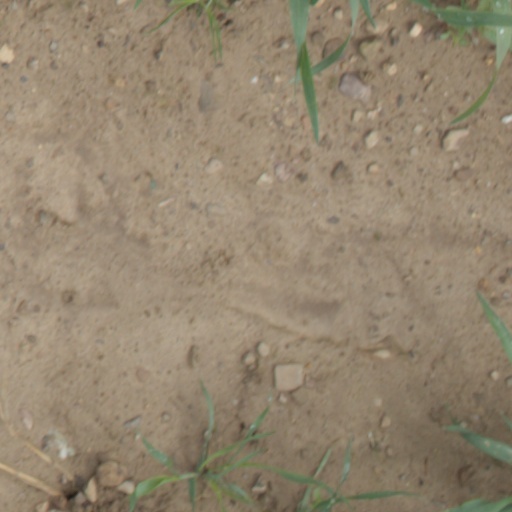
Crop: wheat